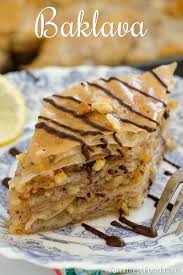
Yemek: baklava